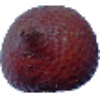
Label: Salak 1